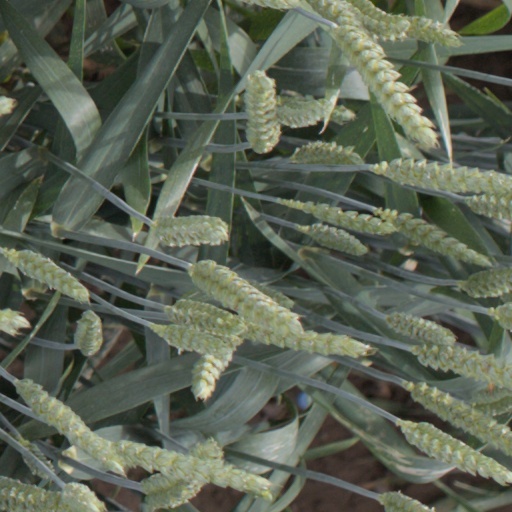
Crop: wheat